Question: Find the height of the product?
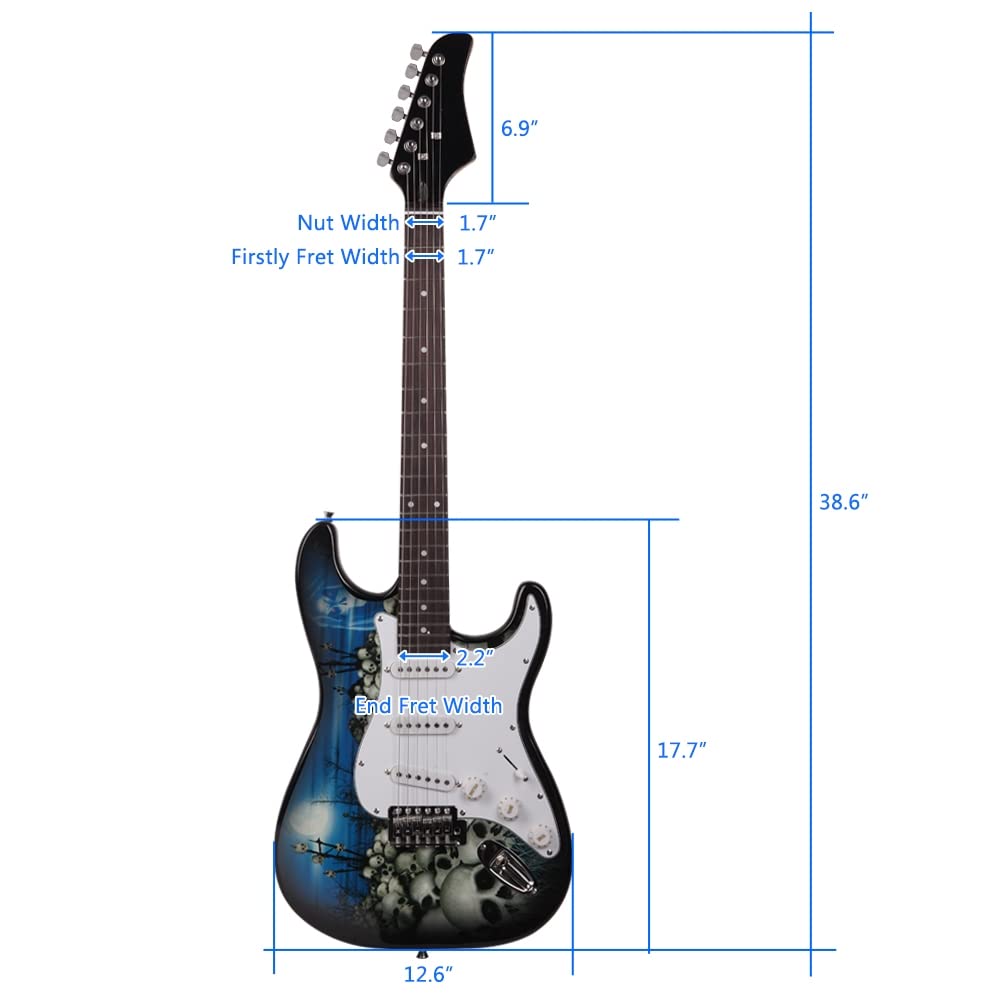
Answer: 2.2 inch